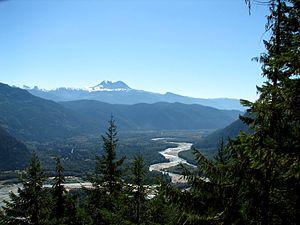
Le mont Garibaldi, en anglais : Mount Garibaldi, nommé d'après l'Italien Giuseppe Garibaldi en 1860, est un volcan endormi situé en Colombie-Britannique, dans le Sud-Ouest du Canada, à environ soixante kilomètres au nord de Vancouver. Le sommet s'élève à 2 678 mètres d'altitude, ce qui en fait le point culminant des chaînons Garibaldi au sein des chaînons du Pacifique, dans la partie méridionale de la chaîne Côtière. Il surplombe le champ volcanique du lac Garibaldi situé au nord, et fait partie de la ceinture volcanique de Garibaldi, à l'extrémité septentrionale de l'arc volcanique des Cascades. Sa dernière éruption date d'environ 10 000 ans et il demeure une menace pour les installations humaines, notamment en raison des séismes et des glissements de terrain qu'il connaît. Malgré un climat relativement clément, son versant oriental surplombe un champ de glace, le névé Garibaldi. Protégés au sein du parc provincial Garibaldi et visibles depuis la ville de Squamish, le sommet et ses environs constituent une destination prisée des adeptes de nature, de randonnée pédestre et de ski de montagne.
Les forêts côtières continentales de la Colombie-Britannique sont une écorégion terrestre nord-américaine du type Forêts de conifères tempérées du World Wildlife Fund
La Squamish est un fleuve côtier relativement court mais très large, drainant un complexe de bassins dans la Chaîne Côtière juste au nord de la ville de Vancouver dans la province de Colombie-Britannique au Canada. Elle se jette dans le Howe Sound à la hauteur de la ville de Squamish. Ses principaux affluents sont la Cheakamus, l'Elaho et la Mamquam River.